009-1

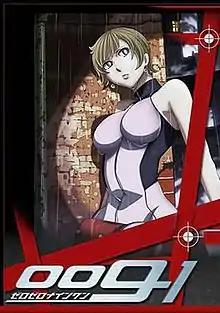
Promotional poster from the "009-1" anime

The original manga was adapted into a live-action drama for Fuji Television in 1969 entitled "Flower Action 009ノ1". The manga was also adapted into a 12-episode anime series by Ishimori Entertainment and first broadcast on TBS TV in Japan in late 2006. In June 2013, it was announced the manga would be adapted into a live-action film entitled "009-1: The End of the Beginning" to be directed by Koichi Sakamoto, and starring Mayuko Iwasa. Minehiro Kinomoto, Nao Nagasawa, Mao Ichimichi, Shizuka Midorikawa, Naoto Takenaka, and Aya Sugimoto. It premiered on September 7, 2013.